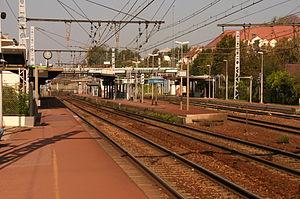
La ligne D du RER d'Île-de-France, plus souvent simplement nommée RER D, est une ligne du réseau express régional d'Île-de-France qui dessert une grande partie de la région Île-de-France selon un axe nord-sud. Elle relie Orry-la-Ville et Creil au nord à Melun, Corbeil-Essonnes et Malesherbes au sud, en passant par le cœur de Paris.